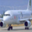
Label: airplane